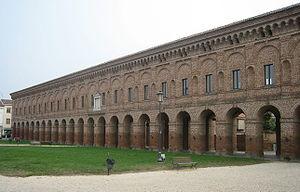
Sabbioneta est une commune italienne de la province de Mantoue dans la région Lombardie en Italie.